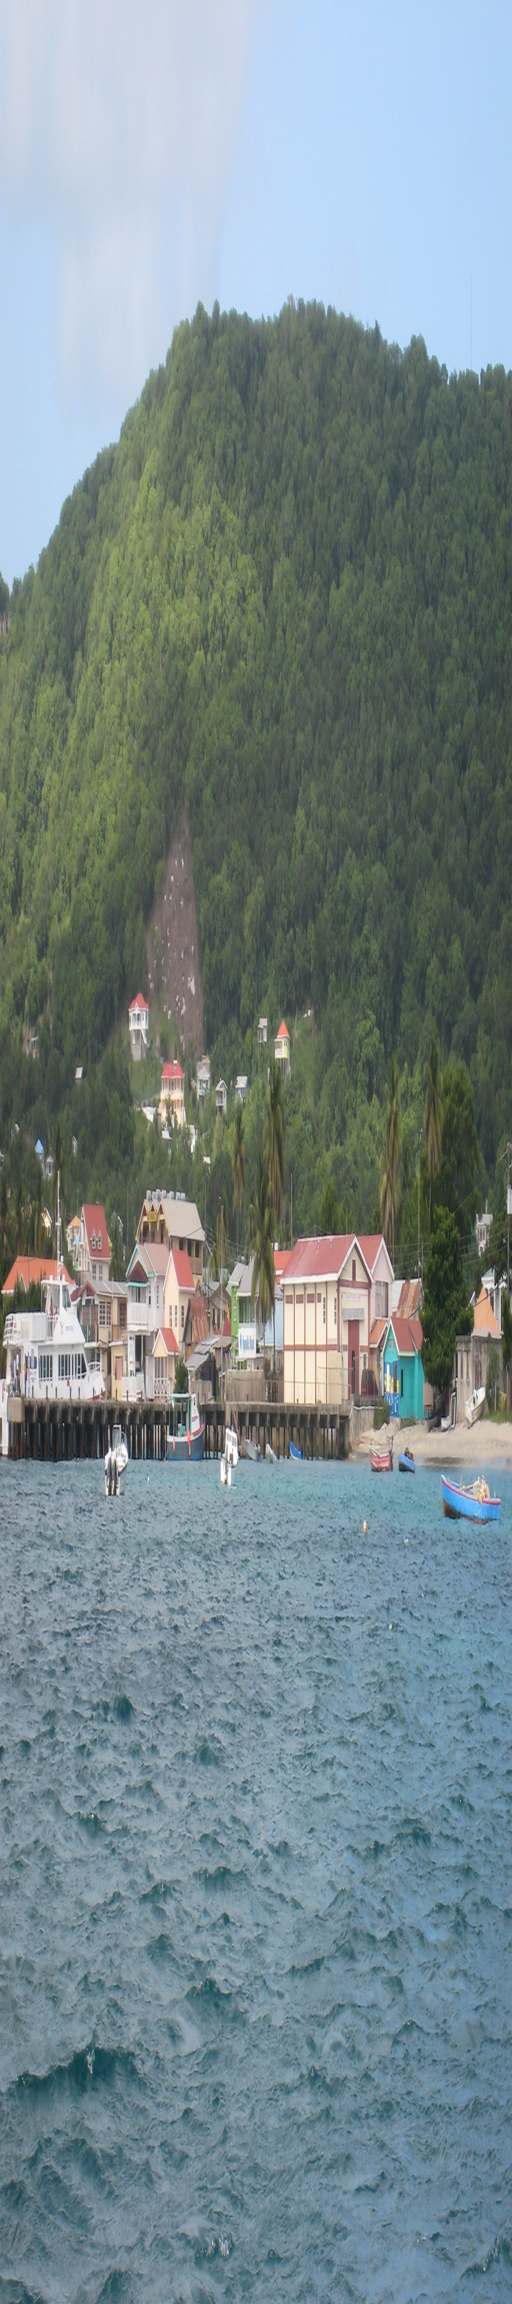
the bustling port viewed from the boat anchored in the bay .